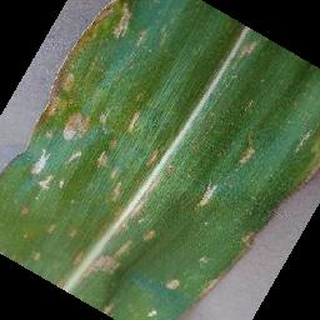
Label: corn_cercospora_leaf_spot